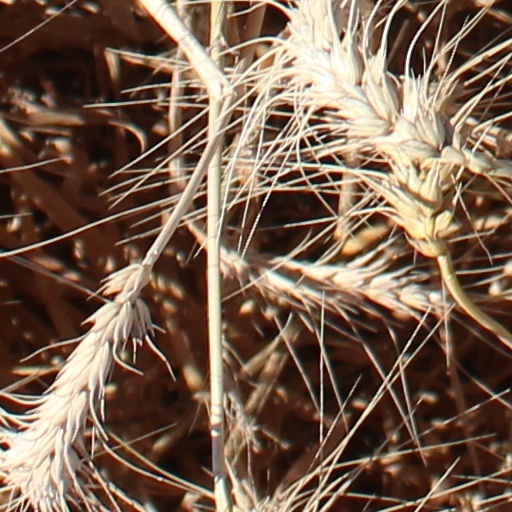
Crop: wheat